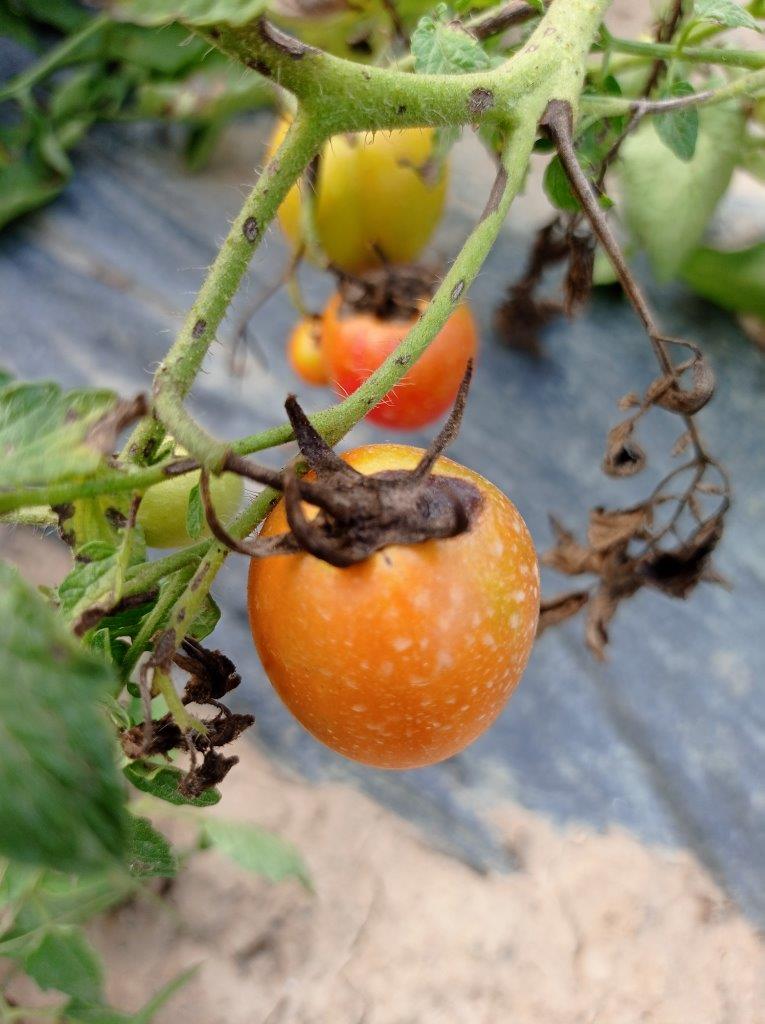
Maturity: Mature